Royal Mausoleum (Brunei)

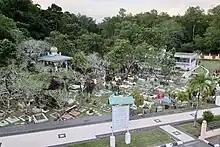
Outdoor burial ground in 2023

The graves of several Brunei sultans are designated as ancient monuments and historical sites under the "Antiquities and Treasure Trove (Ancient Monuments and Historical Sites) Order, 2007". Sultan Omar Ali Saifuddin I is among the earliest recognised rulers, buried at Makam Besar, Makam Diraja. Other sultans interred at Makam Damit, Makam Diraja include Sultan Muhammad Tajuddin, Sultan Muhammad Kanzul Alam, Sultan Muhammad Jamalul Alam I, and Sultan Omar Ali Saifuddin II. Later monarchs are buried inside the mausoleum, such as Sultan Hashim Jalilul Alam Aqamaddin, Sultan Muhammad Jamalul Alam II, Sultan Ahmad Tajuddin, and Sultan Omar Ali Saifuddien III. Meanwhile, the alleged tomb of Sultan Abdul Momin is not gazetted in the order.